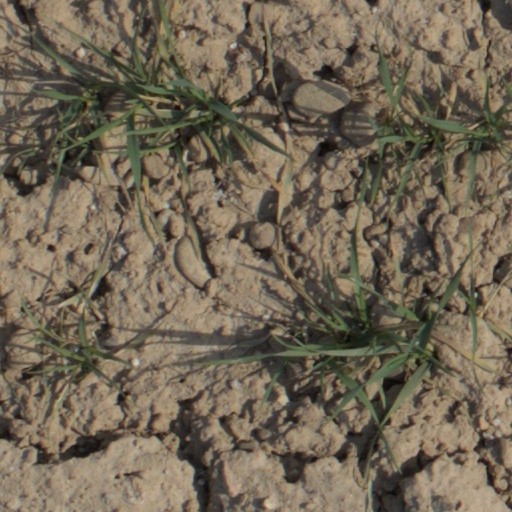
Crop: wheat